Lion (comics)

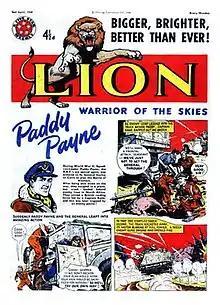
The cover of "Lion" from 2 April 1960, featuring Paddy Payne.

Lion was a weekly British comics periodical published by Amalgamated Press (and later Fleetway Publications and IPC Magazines) from 23 February 1952 to 18 May 1974. A boys' adventure comic, "Lion" was originally designed to compete with "Eagle", the popular weekly comic published by Hulton Press that had introduced Dan Dare. It debuted numerous memorable characters, including Captain Condor, Robot Archie, Paddy Payne and the Spider. "Lion" lasted for 1,156 issues before being merged with stablemate "Valiant".